Ferdinand B. Smith

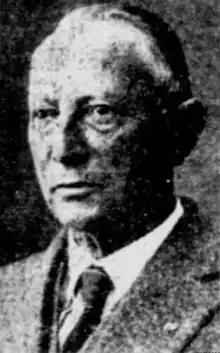
F.B. Smith in 1923

Ferdinand B. Smith was a one term Democratic mayor of Norwalk, Connecticut from 1903 to 1904.